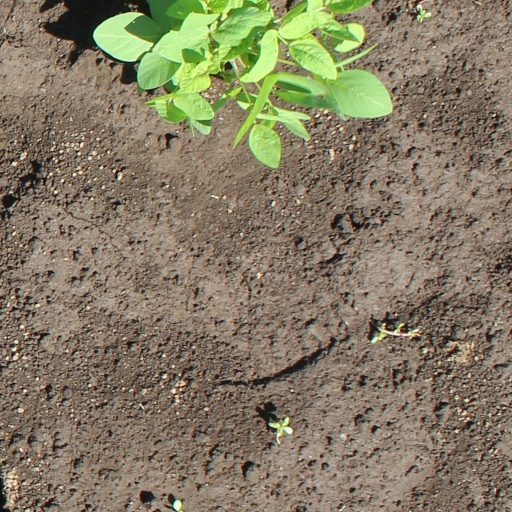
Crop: soybean